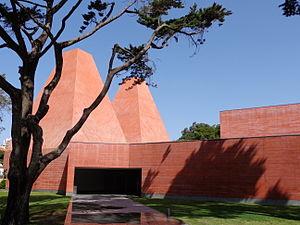
Maria Paula Figueiroa Rego, ou Paula Rego, née à Lisbonne, au Portugal le 26 janvier 1935, est une artiste plasticienne portugaise, surtout connue pour sa peinture et ses gravures. Le style de Paula Rego est passé de l'abstraction au figuratif, devenant de plus en plus réaliste. Elle travaille beaucoup le pastel et la gravure. De style réaliste et fantastique, voire cruel ou choquant, ses œuvres font souvent référence aux contes traditionnels de son enfance portugaise, aux thèmes féministes ou à des éléments autobiographiques.